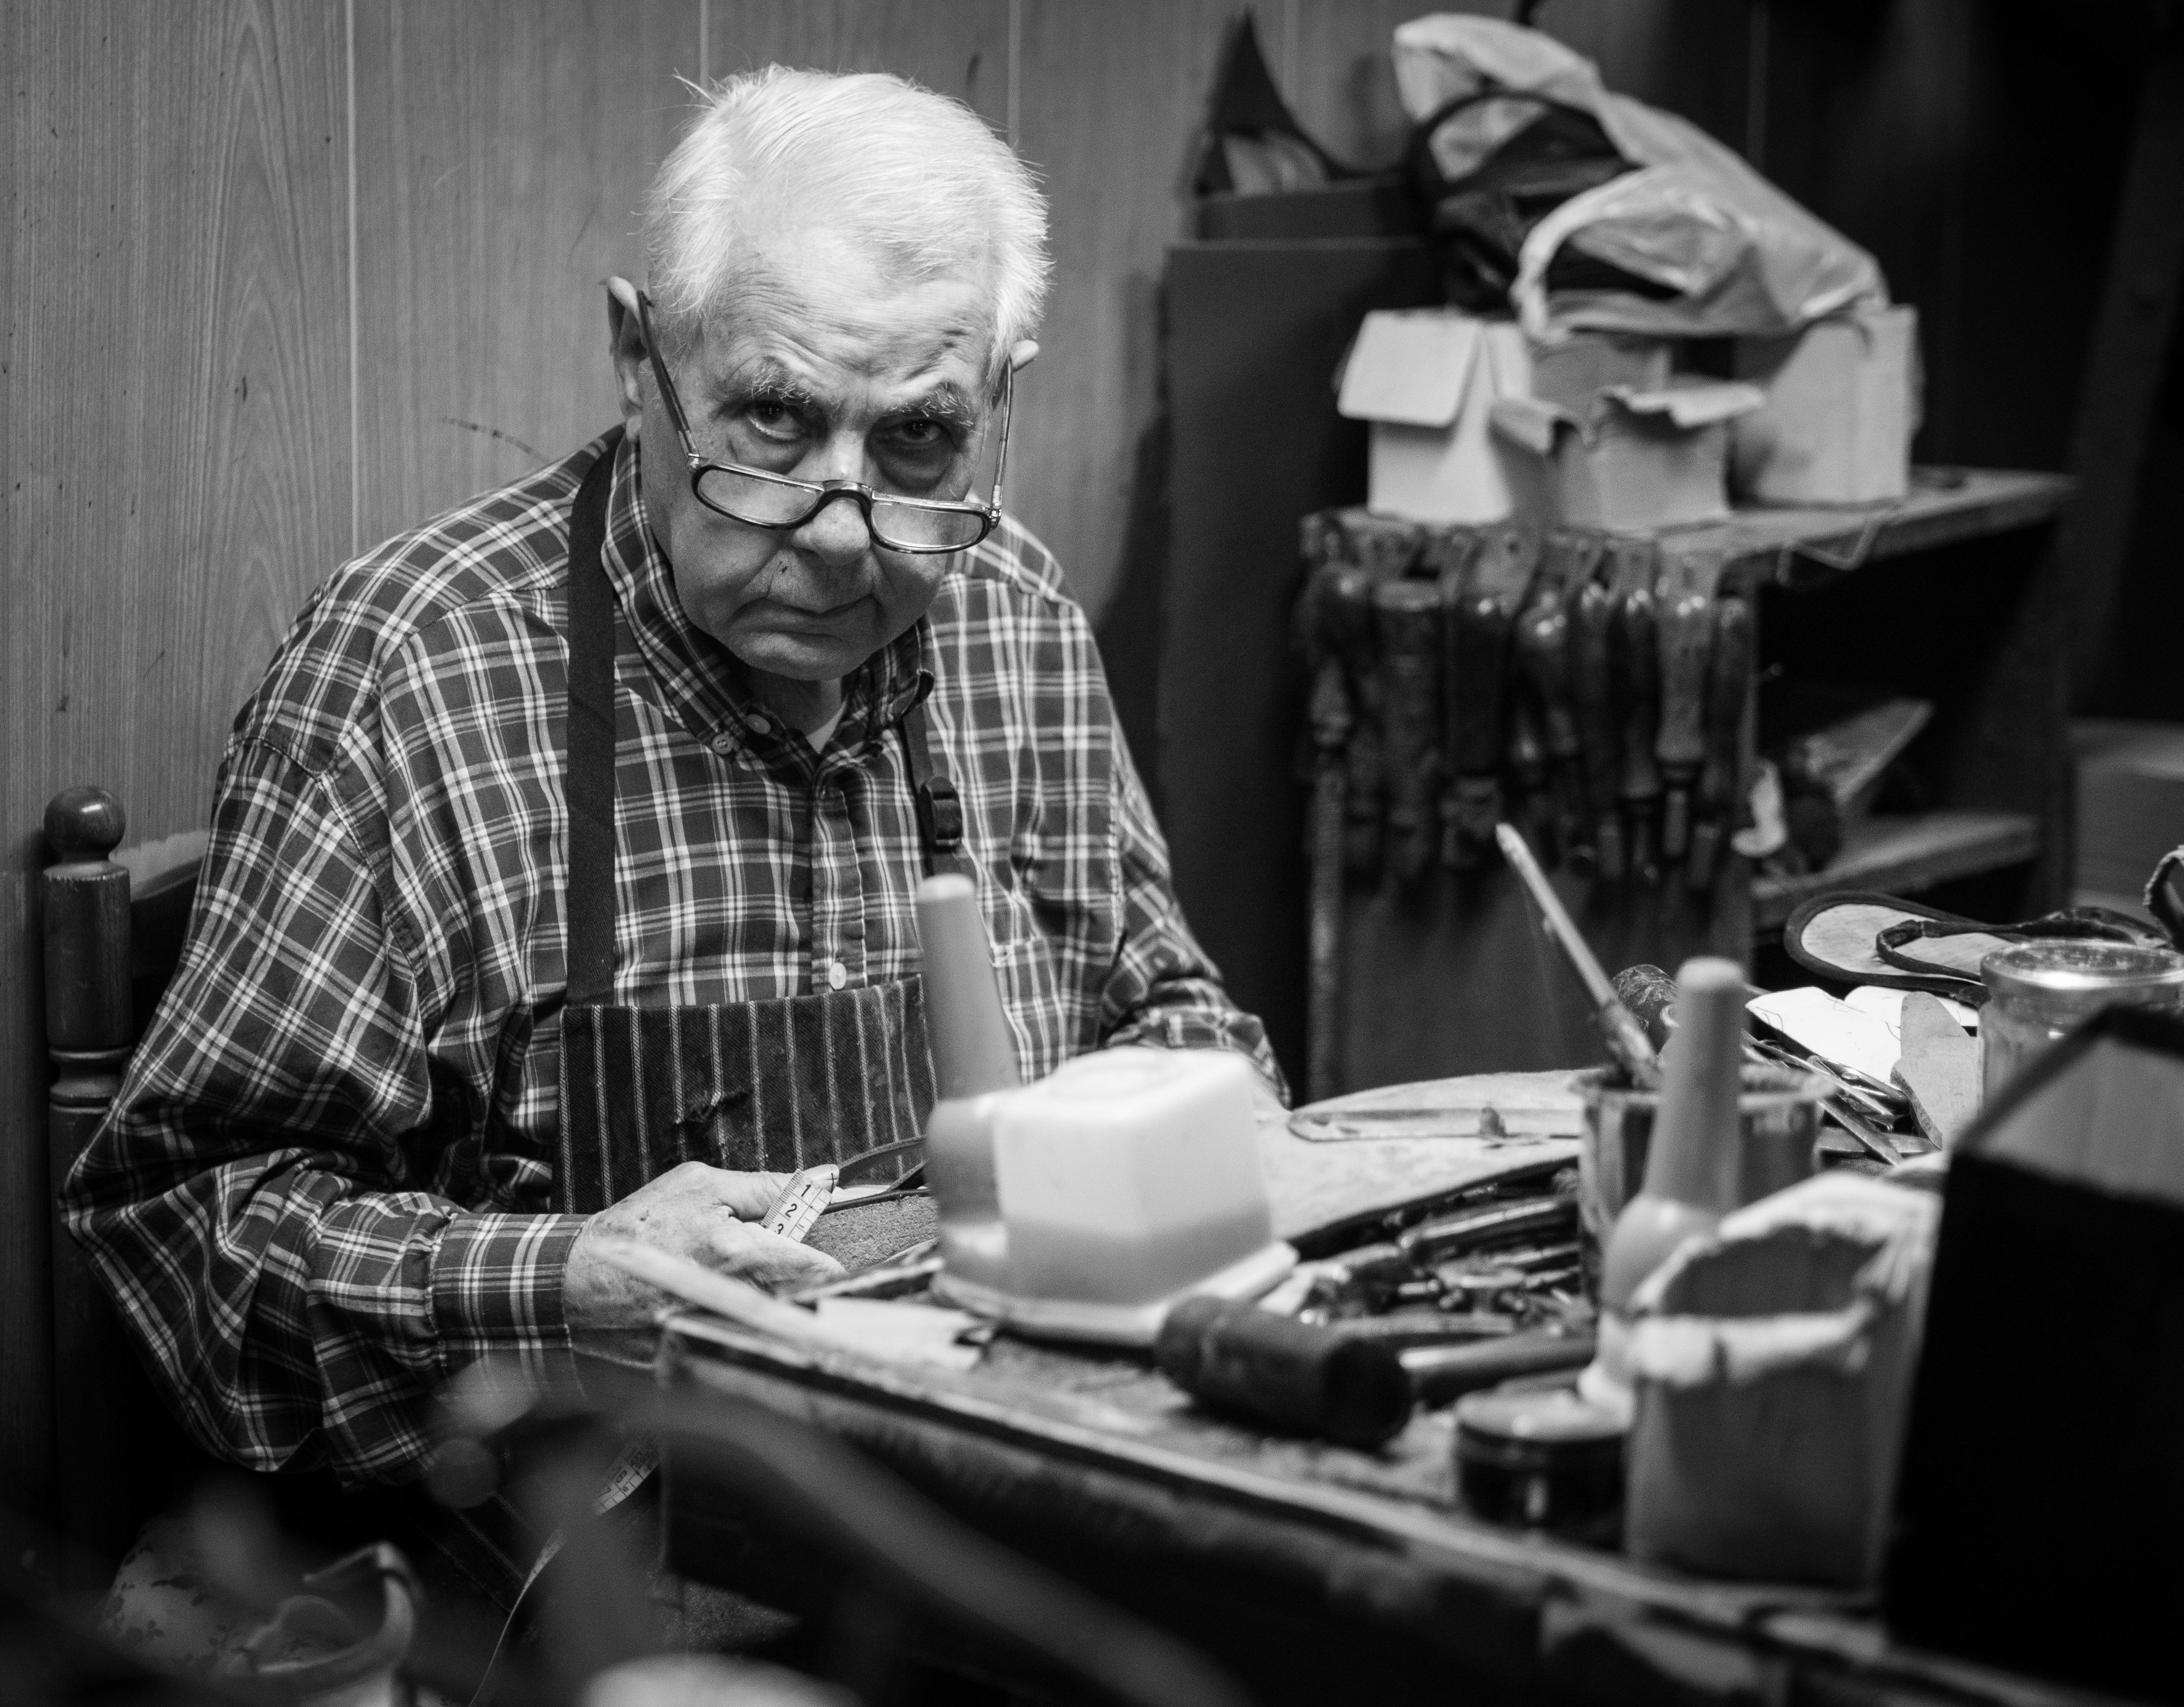
person, music, black and white, white, street, photography, musician, profession, black, monochrome, streetphotography, flickr, thomas, olympus, omd, fuji, drums, leica, monochrom, leuthard, hcb, thomasleuthard, monochrome photography